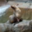
Label: seal